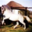
Label: horse